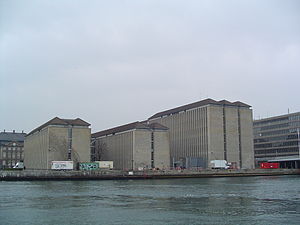
Udenrigsministeriet
Udenrigsministeriet på Asiatisk Plads i København
Udenrigsministeriet er et ministerium under Danmarks Riges regering, der varetager hele Rigets udenrigspolitik, europapolitik, udviklingspolitik, sikkerhedspolitik, handelspolitik og folkeretlige opgaver i forhold til omverdenen. Ministeriet beskæftiger 1.350 ansatte, hvoraf de 500 er udstationeret i udlandet. Det årlige budget fastlægges i Finansloven og er på ca. 1,5 mia. kr.